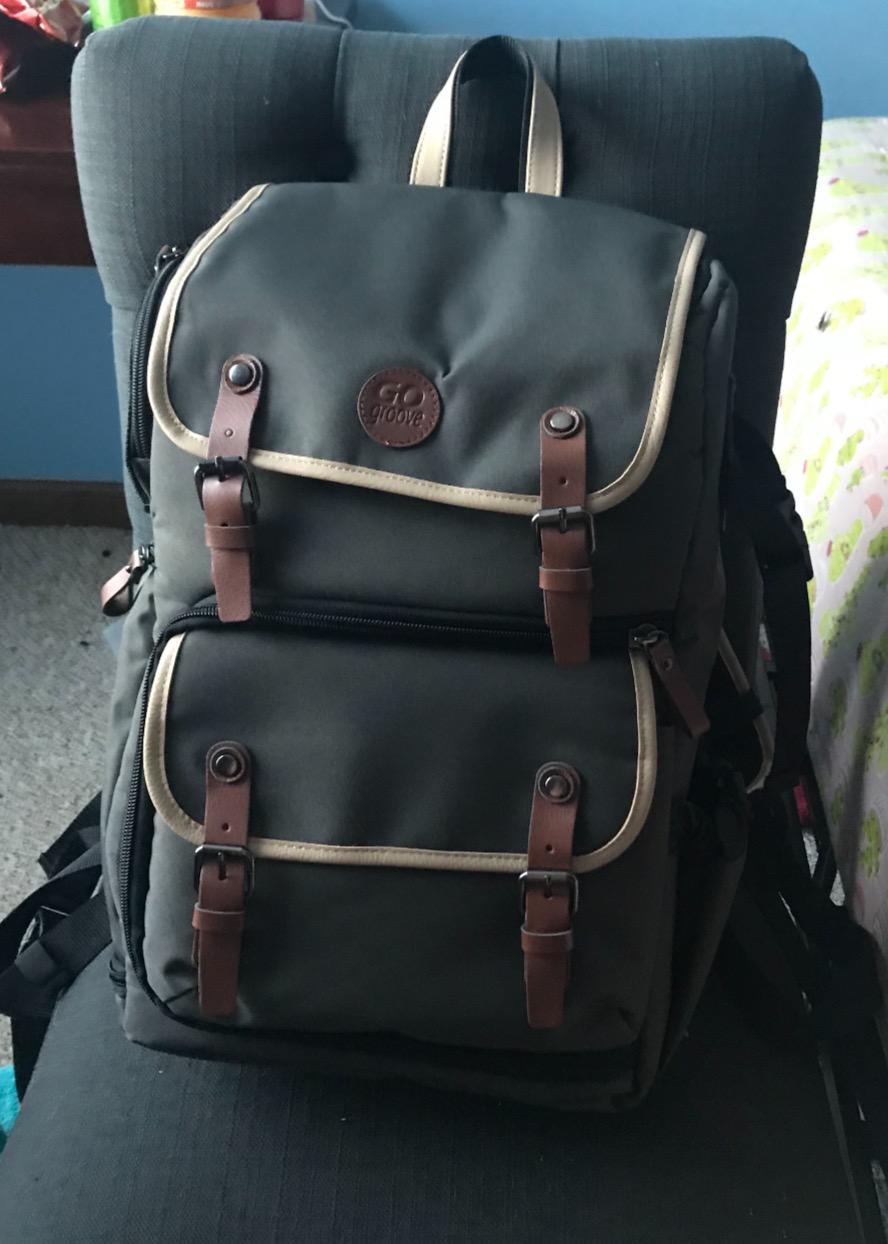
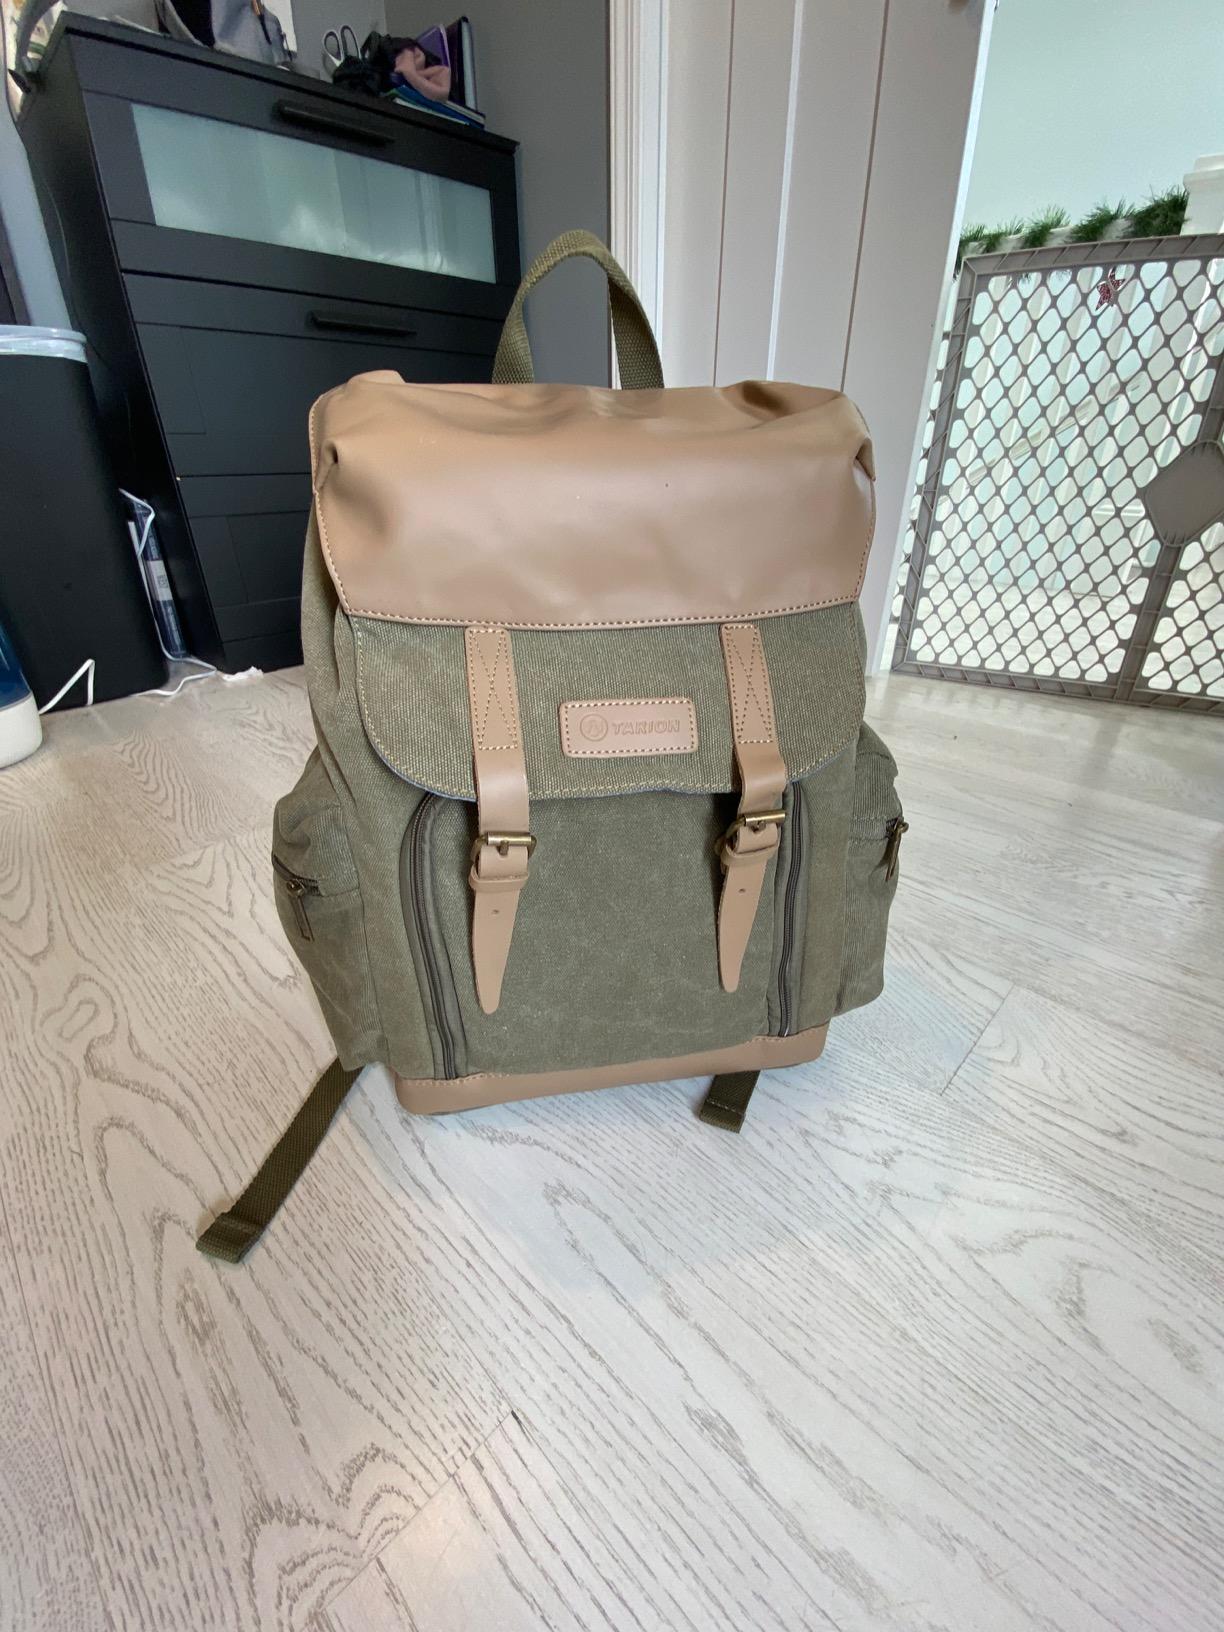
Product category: bag
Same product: no